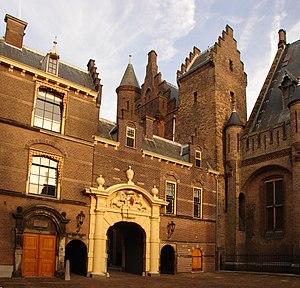
Le Binnenhof et le Buitenhof sont un ensemble de bâtiments dans le centre de La Haye, aux Pays-Bas, regroupant les centres décisionnels législatifs et exécutifs du pays. La ville s'est construite autour du Binnenhof qui est ainsi devenu le véritable centre du pouvoir aux Pays-Bas. Il abrite notamment les deux chambres du Parlement, les bureaux du Premier ministre, la bibliothèque parlementaire ainsi que le ministère des Affaires générales.